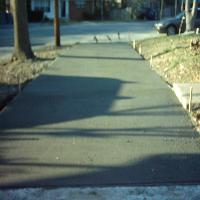
Weather: sun or clear